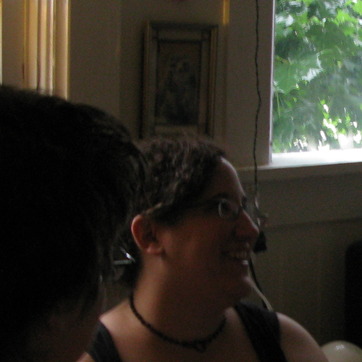
Material: hair